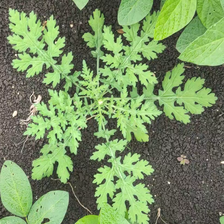
Weed species: Gajar_gavat_(Parthenium hysterophorus)